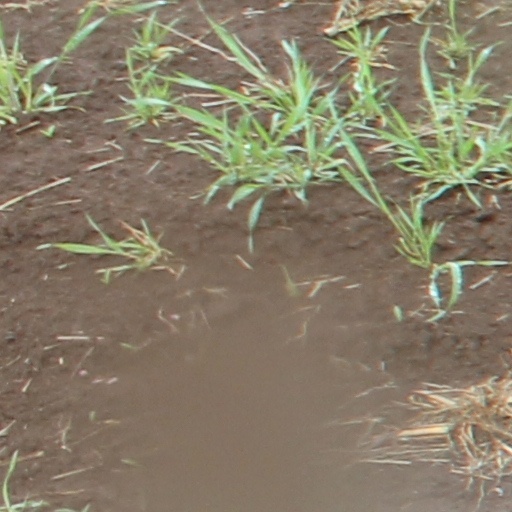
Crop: wheat